Grand Duke Andrei Vladimirovich of Russia

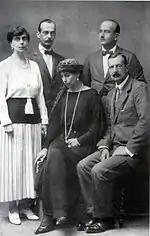
The Vladimirovich siblings in exile.

The relationship between the three complicated further as Mathilde became pregnant. The baby was conceived around mid-September 1901, before her trip to Italy. On 18 June 1902, Mathilde gave birth to a son. Both grand dukes were at first convinced they were the child's father. After the Revolution, Kschessinska and Grand Duke Andrei maintained that Andrei was the father. The child, who became known within the family by his nickname, Vova, received the name and patronymic Vladimir Sergeievich. No surname was made public until 1911. The birth certificate showed Sergei as the father. Grand Duke Sergei was devoted to the child, looking after mother and son until his exile and subsequent execution following the fall of the Russian monarchy. The question of Vladimir's paternity remains unresolved. However, most sources attribute the paternity to Grand Duke Andrei Vladimirovich, whom the child resembled.